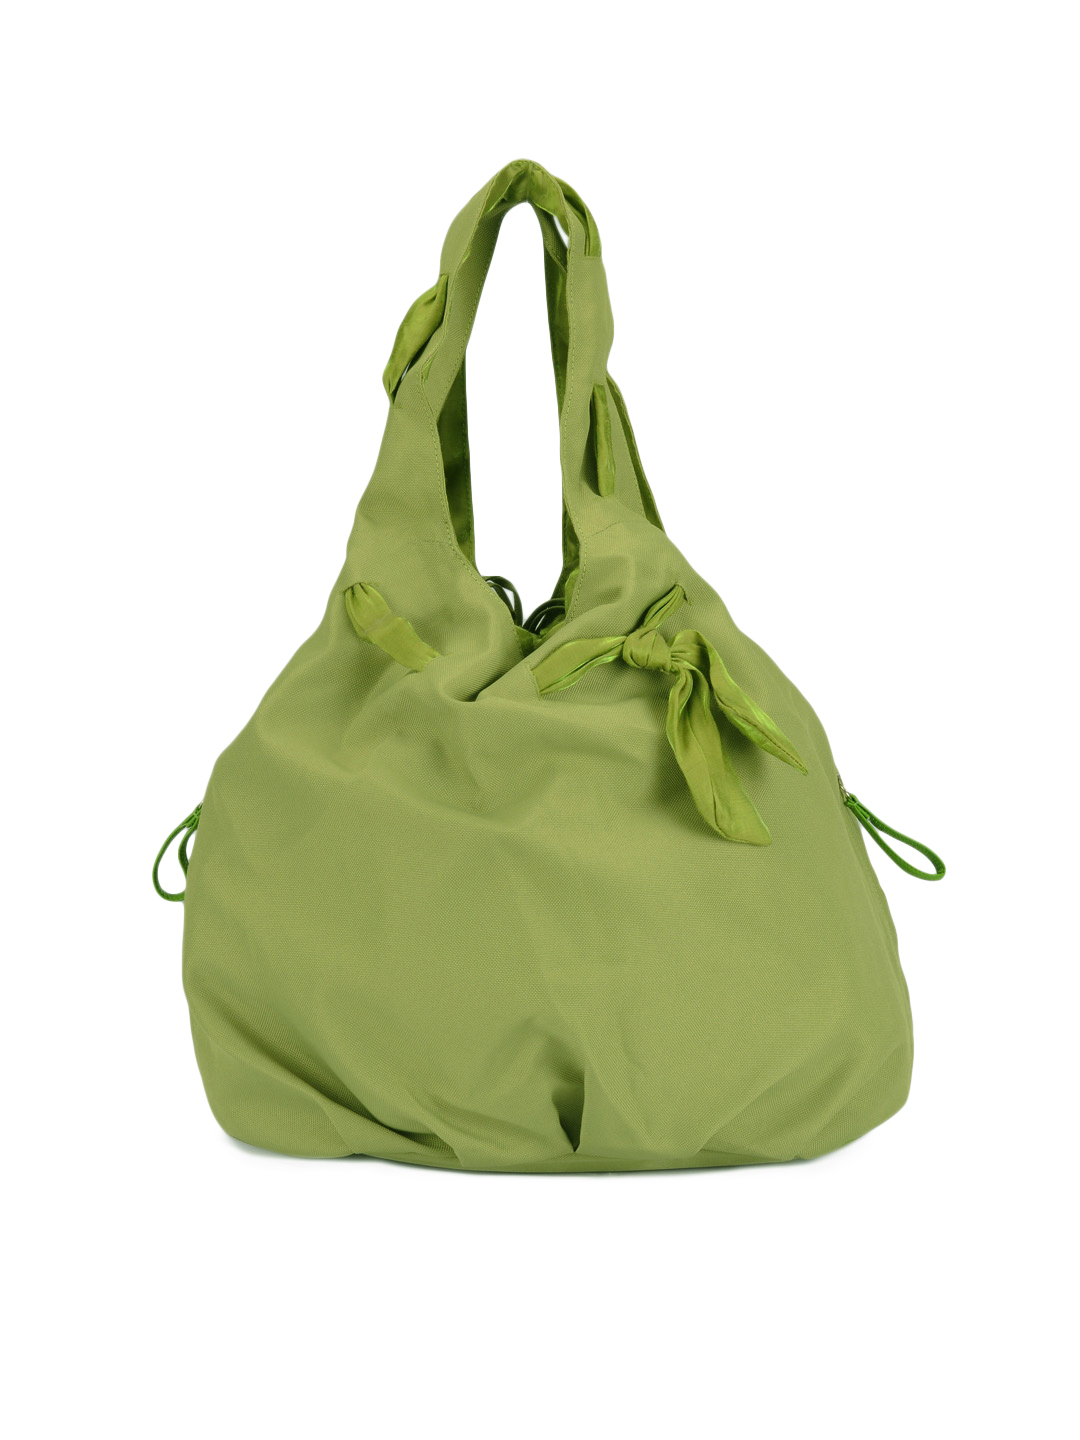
Baggit Women Green Handbag
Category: Accessories / Bags / Handbags
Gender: Women
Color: Green
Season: Summer 2012
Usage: Casual